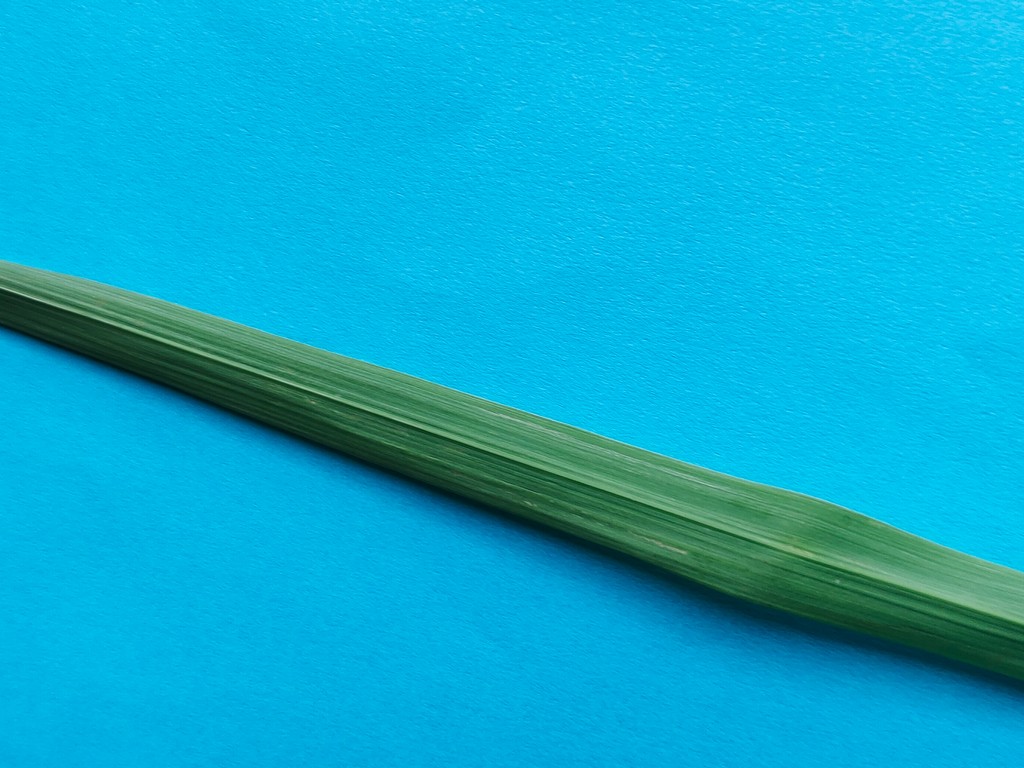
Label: Healthy